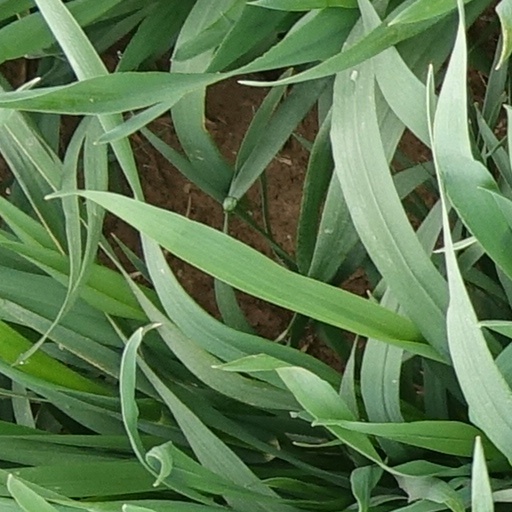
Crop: wheat